History of Africa

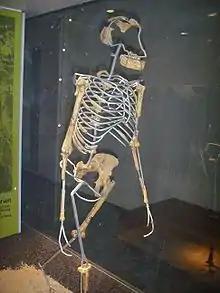
Side view of cast of "Lucy" in the Naturmuseum Senckenberg

The first known hominids evolved in Africa. According to paleontology, the early hominids' skull anatomy was similar to that of the gorilla and the chimpanzee, great apes that also evolved in Africa, but the hominids had adopted a bipedal locomotion which freed their hands. This gave them a crucial advantage, enabling them to live in both forested areas and on the open savanna at a time when Africa was drying up and the savanna was encroaching on forested areas. This would have occurred 10 to 5 million years ago, but these claims are controversial because biologists and genetics have humans appearing around the last 70 thousand to 200 thousand years.